School of Visual Arts

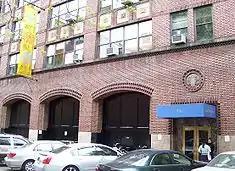
The 214 East 21st Street building

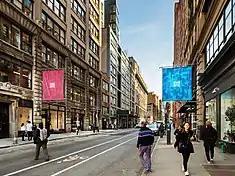
West 21st Street buildings

The building at 133 to 141 West 21st Street, between Sixth Avenue and Seventh Avenue in Chelsea, has studios for drawing and painting classes, and a small library called Library West which houses books specifically on animation, comics, illustration and art therapy.